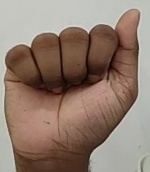
ASL sign: A